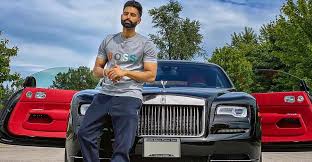
Label: noambulance